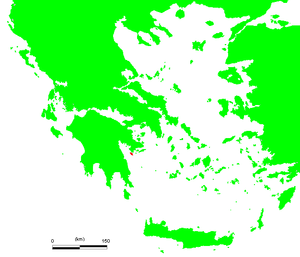
Spetses
Spetses' placering i Grækenland markeret med rødt
Spetses er den sydligste græske ø i De Saroniske Øer tæt på Athen. Spetses er på 22 km², og har 3.800 indbyggere. Hovedbyen/Havnebyen hedder Spetses.